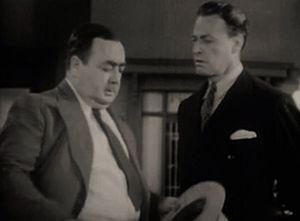
Mahlon Hamilton est un acteur américain, né Mahlon Preston Hamilton Jr. le 15 juin 1880 à Baltimore, mort le 20 juin 1960 à Los Angeles — Quartier de Woodland Hills.